Security company

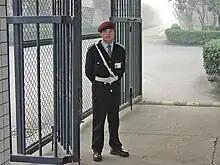
A private security guard on duty at a factory

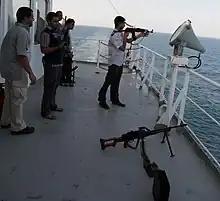
Private guard escort on a merchant ship, providing security services against pirates

A private security company is a business entity which provides armed or unarmed security services and expertise to clients in the private or public sectors.